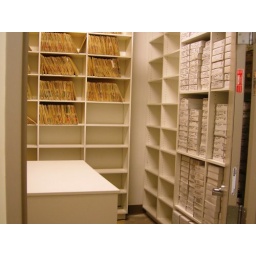
Closets For Life custom designs and builds closets for home or office in Minnesota. 952-484-0416